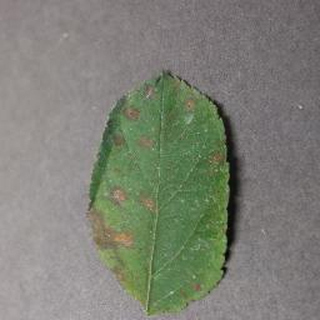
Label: apple_cedar_apple_rust